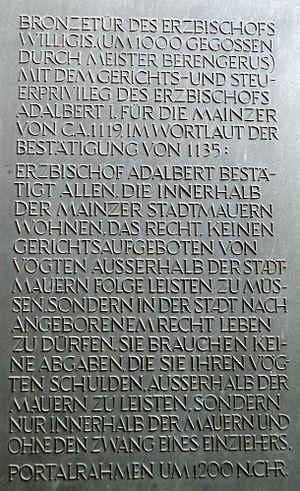
Le titre Freie Stadt Mainz décrit l'histoire de la ville depuis l'octroi du privilège de liberté par l'archevêque Siegfried III d'Eppstein en 1244 jusqu'à la fin Conflit ecclésiastique de Mayence en 1462. Il ne faut pas confondre le terme ville libre avec celui de ville impériale. À partir du Moyen Âge, les villes libres étaient des villes qui pouvaient plus ou moins s'émanciper de leur règne épiscopal.